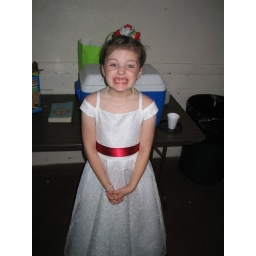
Raven looking excited for her first of 3 engagements as flower girl over the next 6 months